Mining industry of Mali

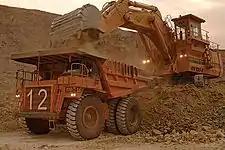
Sadiola Gold Mine

The Sahel region of Africa, which Mali composes with neighboring countries, is an important region for both industrial and artisanal gold mining. Southern regions of Mali–Sikasso, Koulikoro, and Kayes– are located in the heart of the Sahel and produce most of Mali’s gold. Compared to other gold producers in the region and in Africa more broadly, gold in Mali is particularly cheap to extract and profitable for companies. This is because the mines in Mali are surface mines and cost of labor is low. It is estimated that there are 800 tons of gold deposits within the country’s borders, making it the country with the largest deposits of gold in the West African region after Ghana.